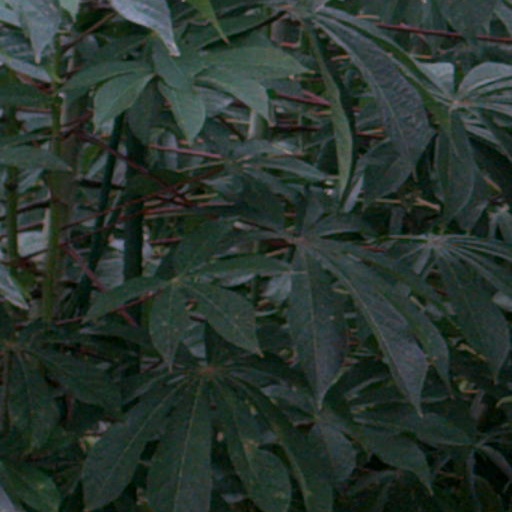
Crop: cassava